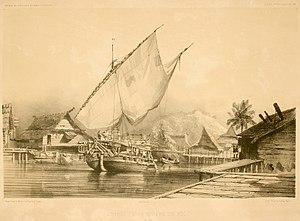
Entrée de la rivière de Solo. Atlas pittoresque, planche 139.